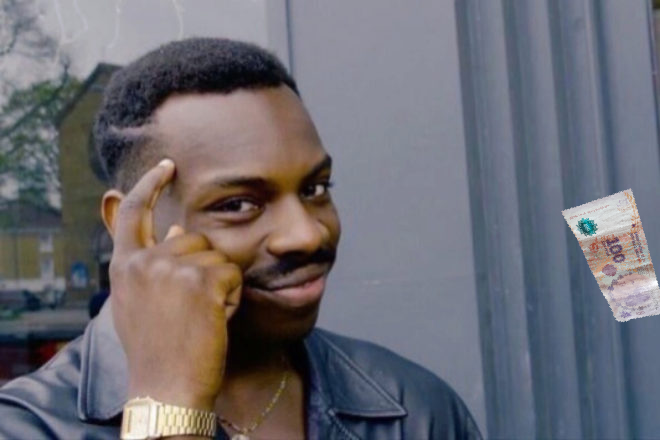
Denominación: 100